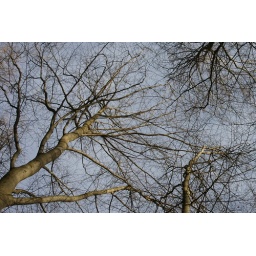
I just liked the inter-twined nature of these bare trees in winter